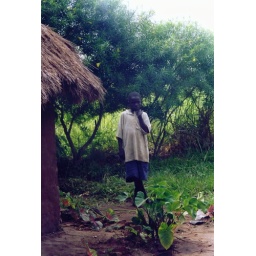
Young boy in Kayoro Village stands by his family's home in Uganda.